HMS Implacable (1899)

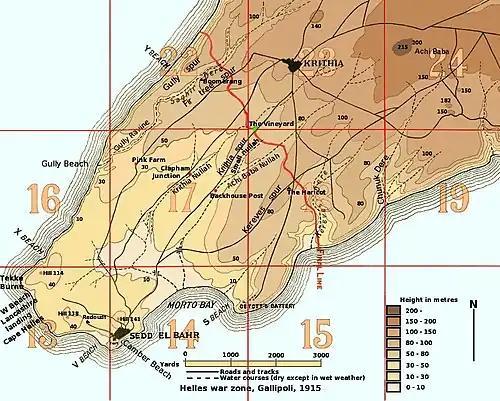
Map showing landing beaches of the Gallipoli Campaign

In March 1915, as the British and French fleets waging the Dardanelles campaign were preparing to launch a major attack on 18 March, the overall commander, Admiral Sackville Carden, requested two more battleships of the 5th Squadron, "Implacable" and "Queen", to be transferred to his command in the expectation of losses in the coming operation. The Admiralty ordered the two ships to transfer to the Dardanelles, and they left England on 13 March 1915 and arrived at Lemnos on 23 March 1915. By the time they arrived, the British had lost two battleships in the 18 March attack, prompting the Admiralty to send the last two ships of the 5th Squadron to join the fleet. On her arrival off the Dardanelles, "Implacable" joined 1st Squadron, which included seven other battleships under the command of Rear Admiral Rosslyn Wemyss. Over the course of the next month, the British and French fleet began preparations for the landings at Cape Helles and at Anzac Cove, the beginning of the land portion of the Gallipoli Campaign.